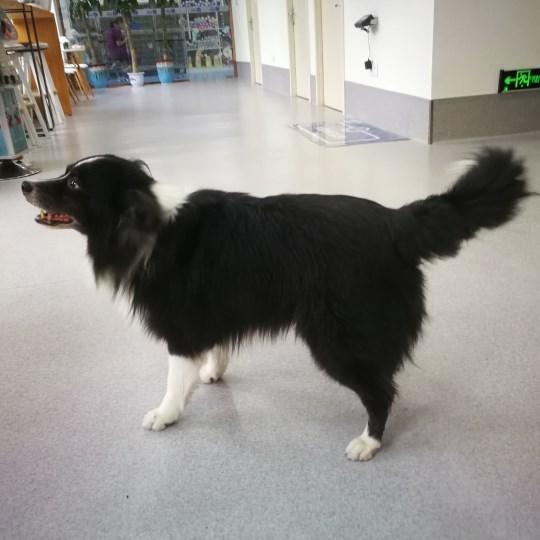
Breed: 2594-n000109-Border_collie